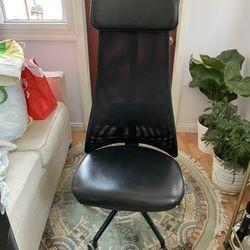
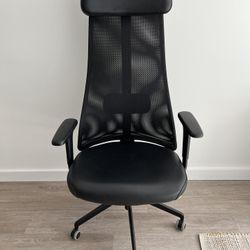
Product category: items_chair
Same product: yes